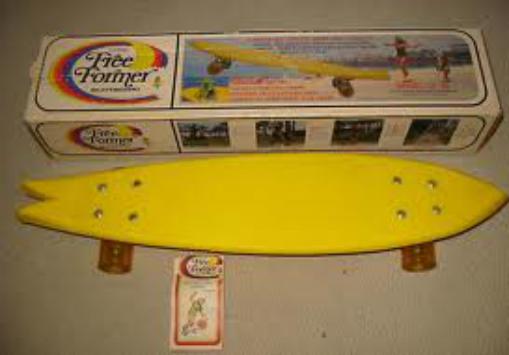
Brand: California Free Former
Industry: Food